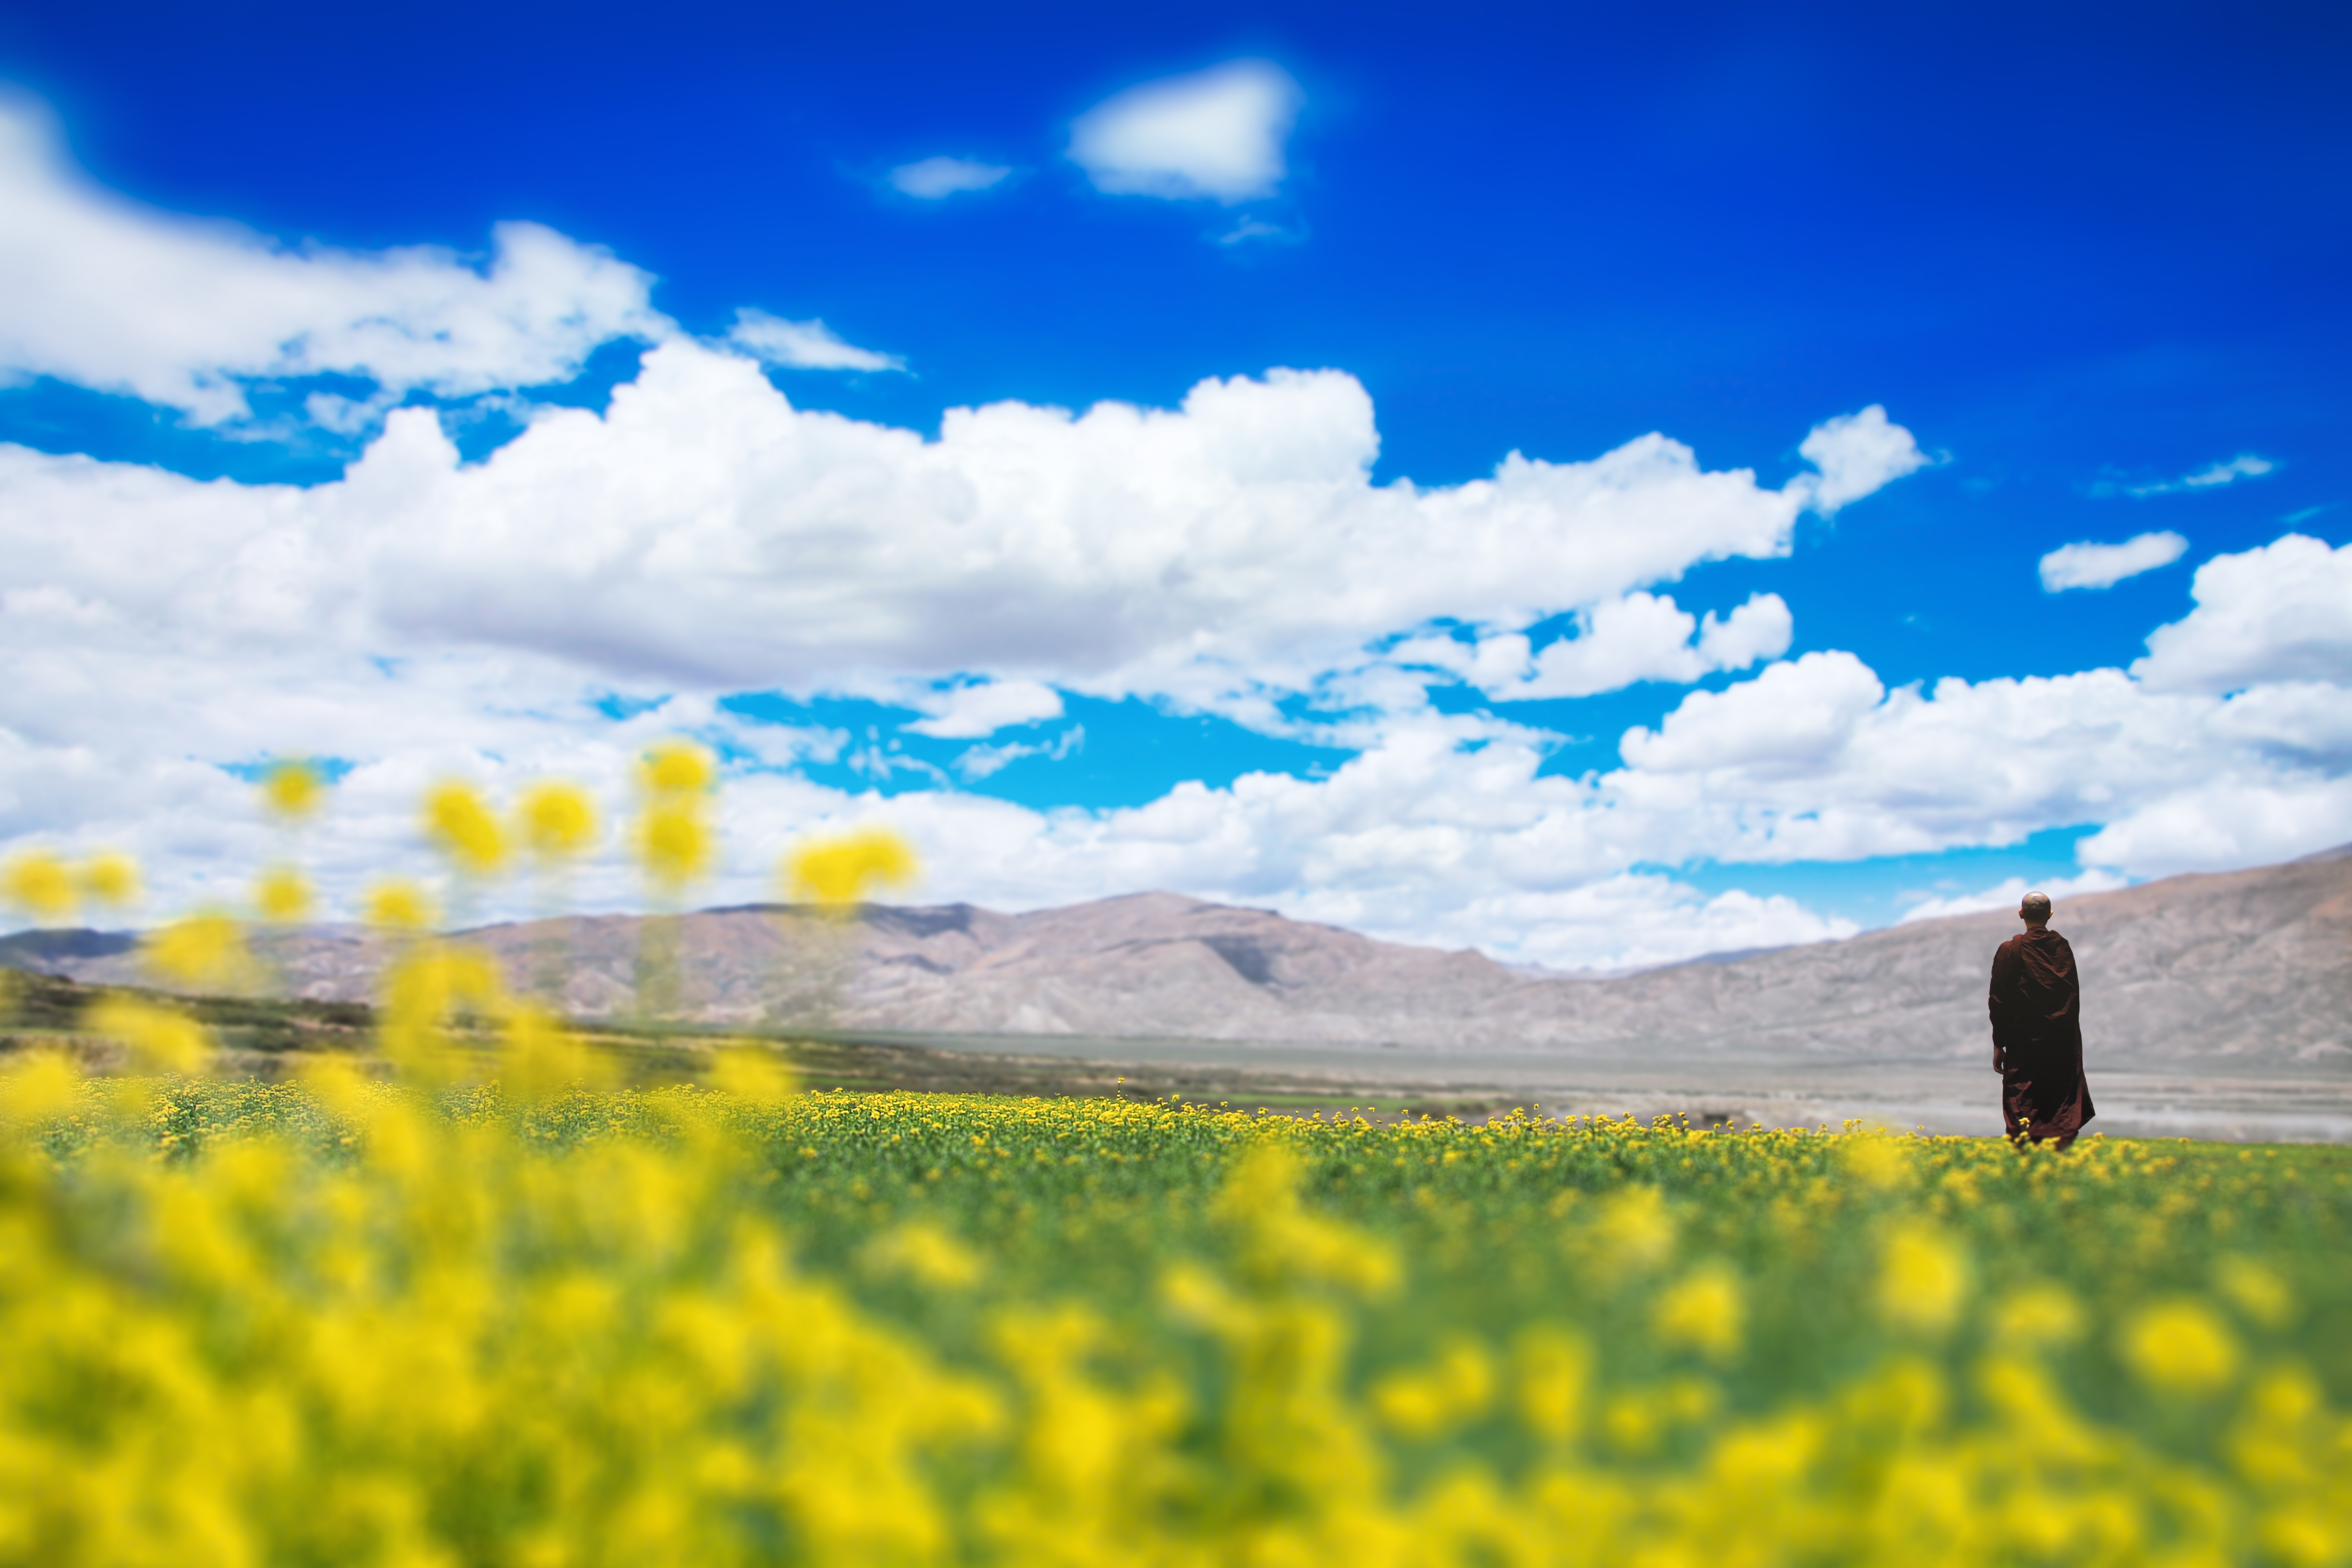
monk, theravada buddhism, buddhist, tibet, nature, mountain, flower, rapeseeds field, landscape, flora, cloud, sky, plant, ecoregion, People in nature, azure, natural landscape, natural environment, blue, agriculture, grass, grassland, plain, happy, morning, summer, cumulus, meadow, flowering plant, horizon, tree, prairie, road, field, hill, plantation, cash crop, electric blue, crop, wildflower, wilderness, pasture, meteorological phenomenon, spring, mustard and cabbage family, steppe, vegetable, farm, canola, plant stem, Forb